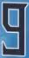
Number: 9